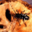
Label: beetle